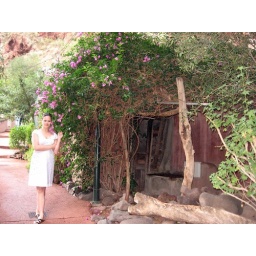
A house in the hill